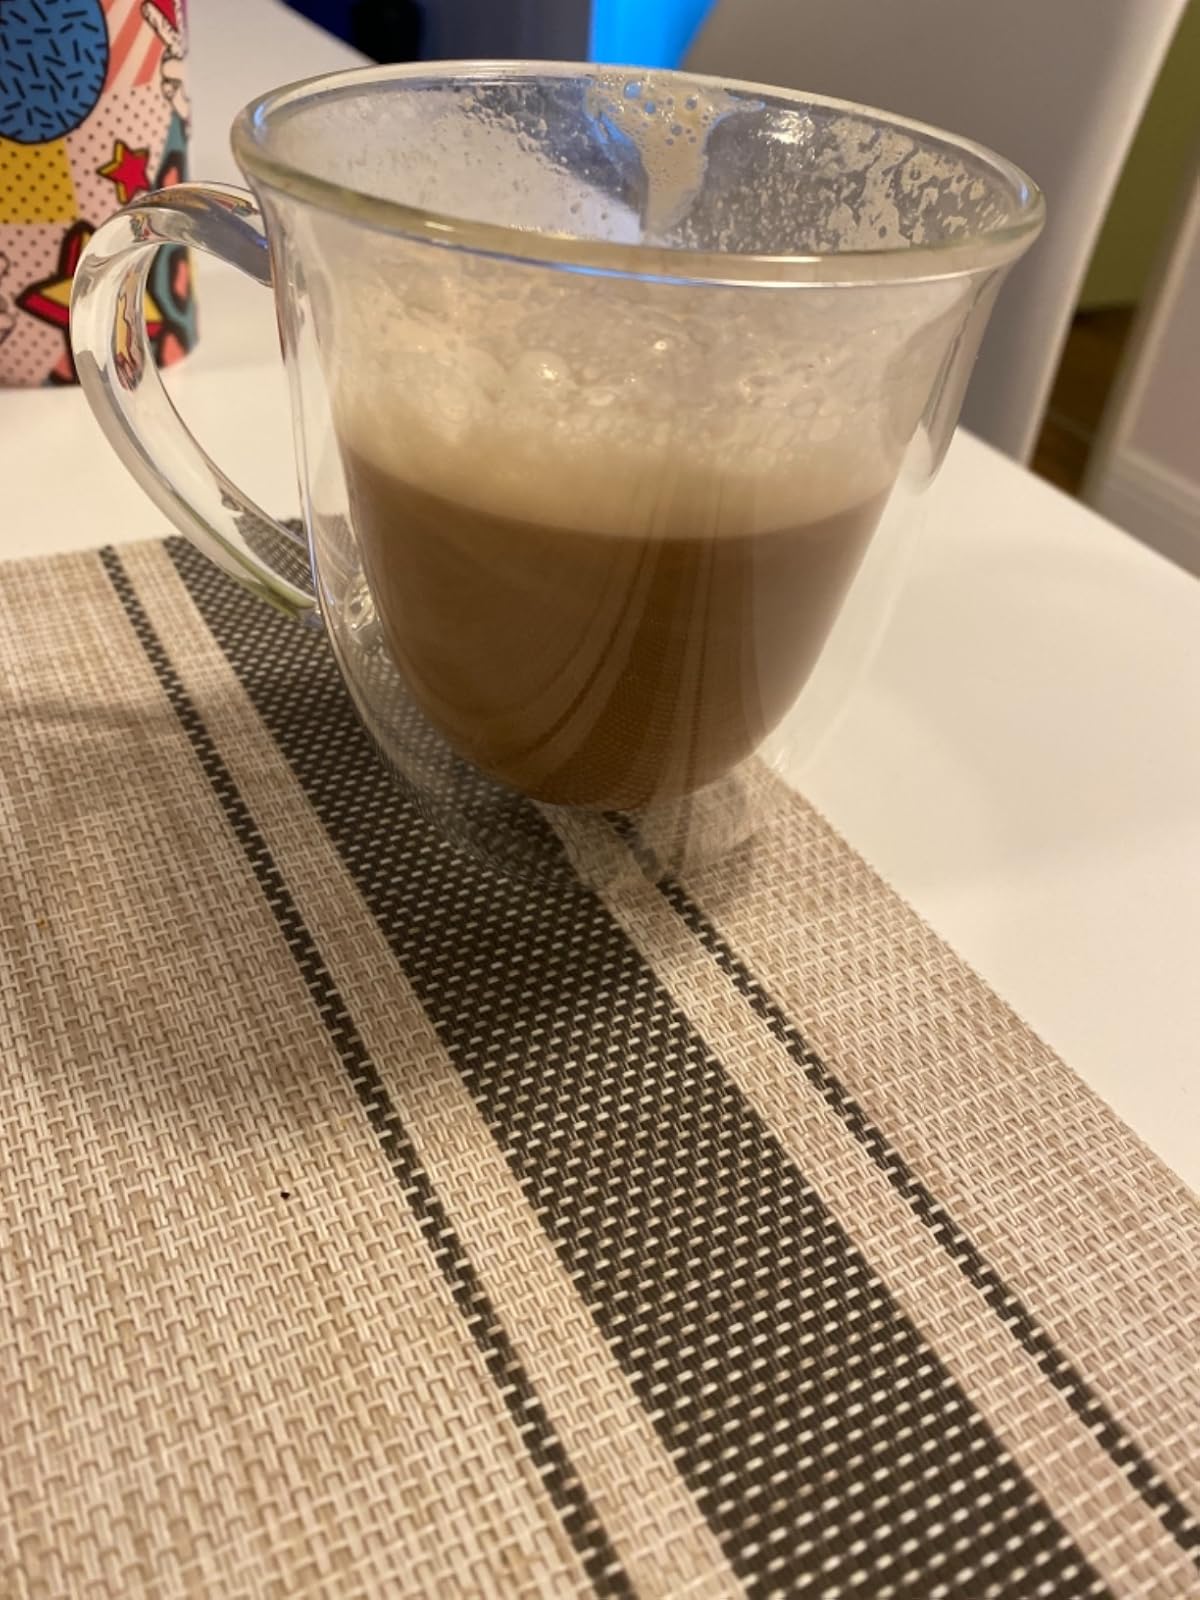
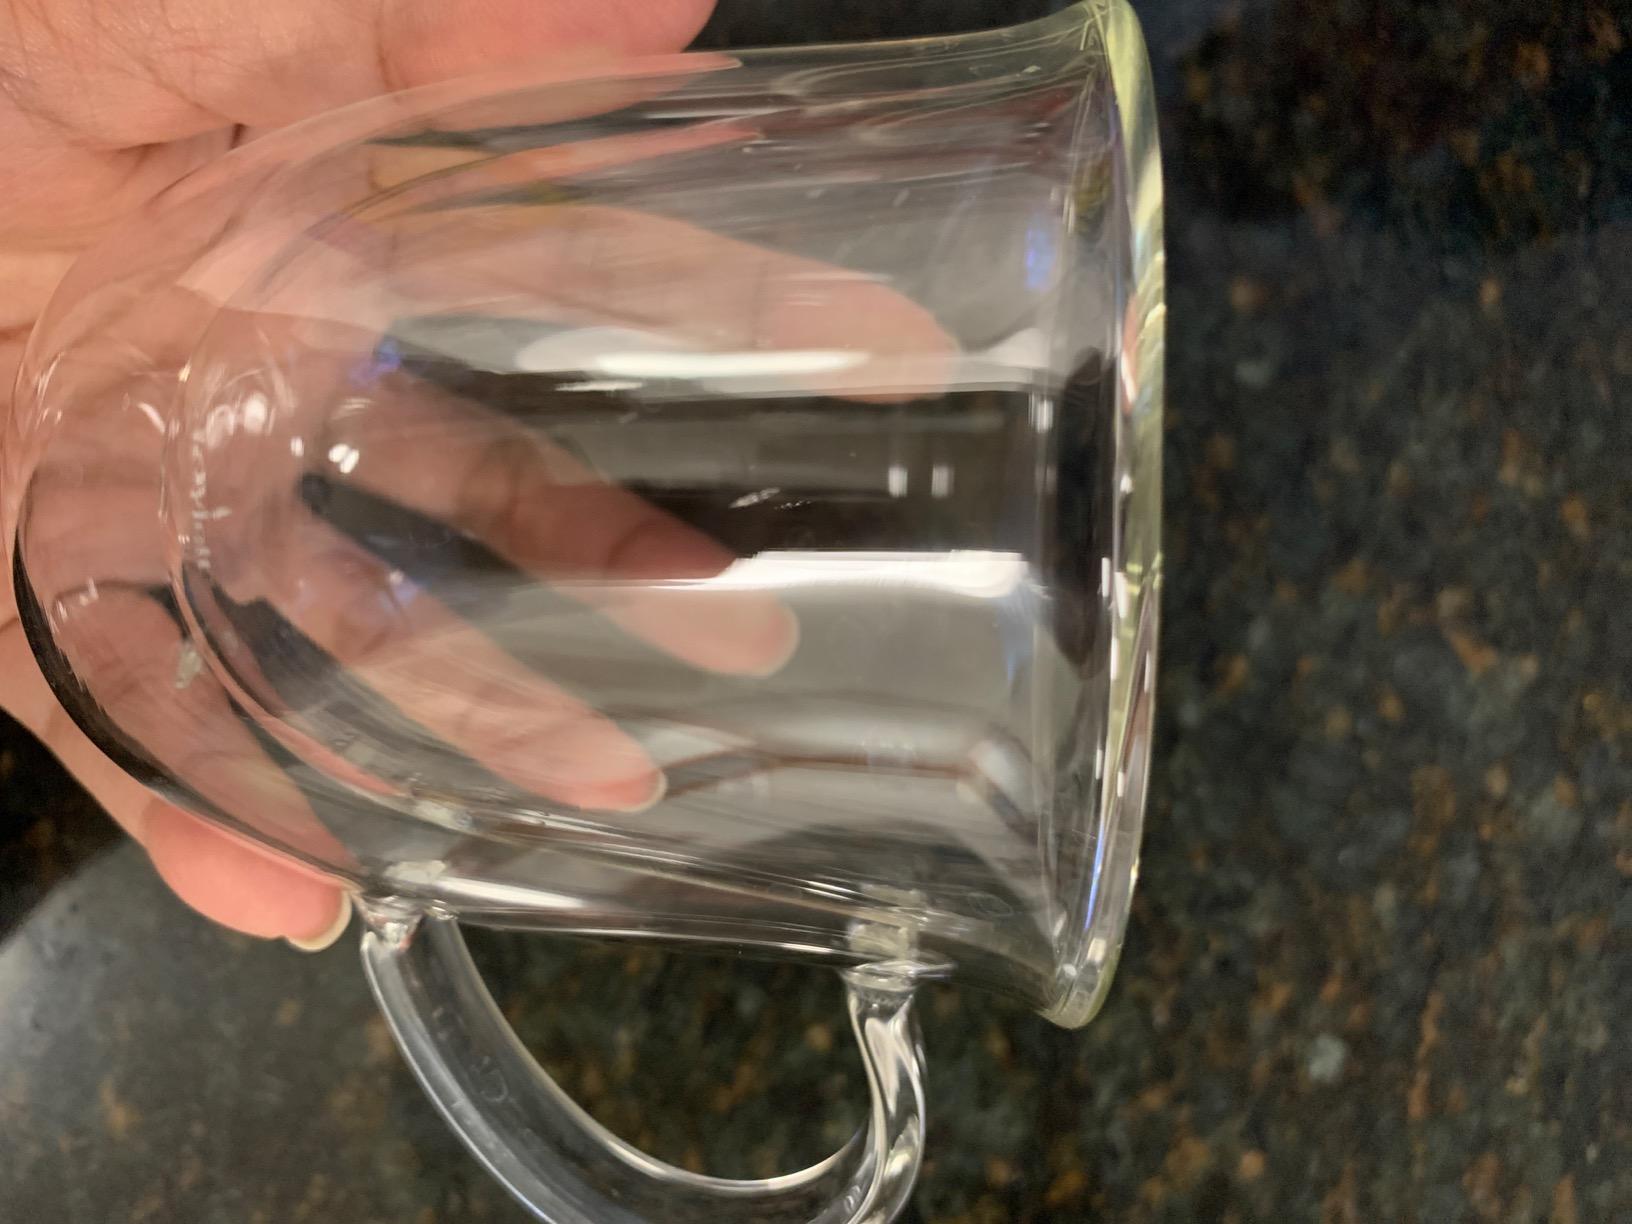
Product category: items_mug
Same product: yes